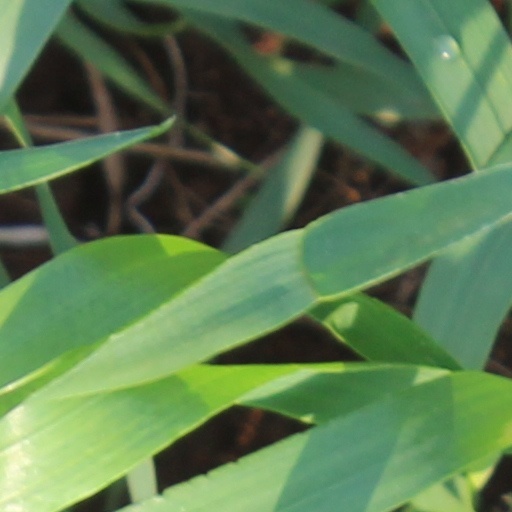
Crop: wheat